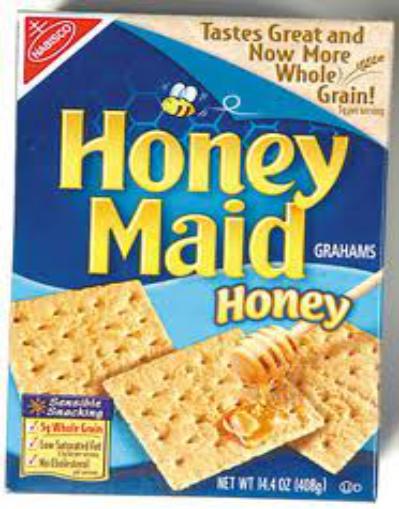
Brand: Honey Graham
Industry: Food